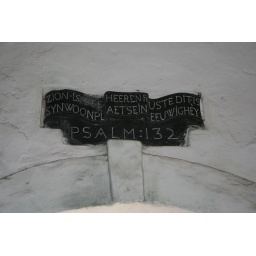
Over the door in the building for white people, while African slaves were dying below.